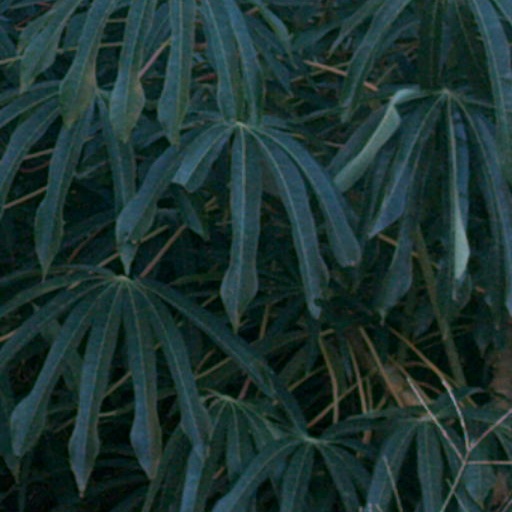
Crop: cassava